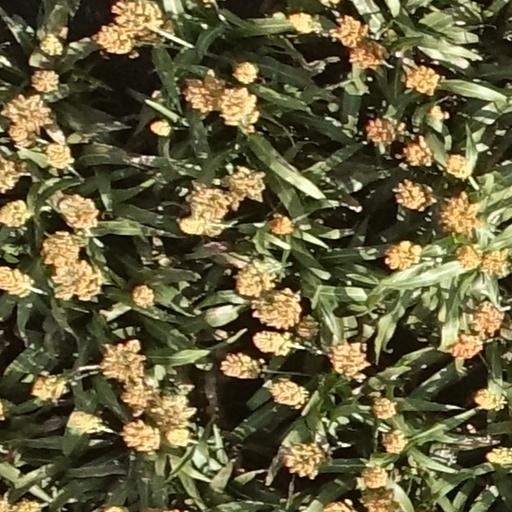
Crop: sorghum